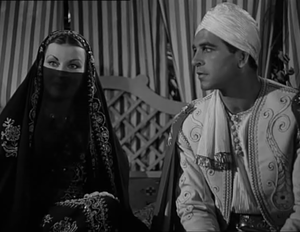
Enzo Fiermonte est un boxeur, acteur, réalisateur et scénariste italien.
L'Épervier du Nil est un film italien réalisé par Giacomo Gentilomo, sorti en 1950.